John M. Drake

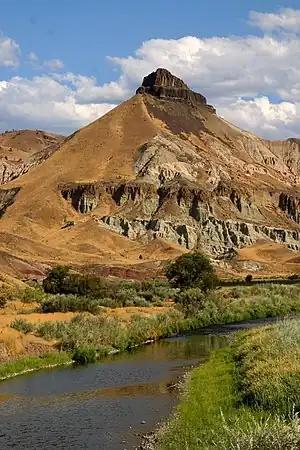
Sheep Rock in John Day Fossil Beds

During an expedition to resupply Army posts in eastern Oregon, Drake discovered fossilized bones in the hills southwest of Sheep Rock in the upper John Day basin. On July 19, 1864, Drake wrote to Thomas Condon about his discovery. On his way back to Fort Dalles, Drake loaded empty wagons with fossils to deliver to Condon. Condon, a pastor living at Fort Dalles, had an active interest in the natural sciences. Based on Drake's directions, Condon explored the area that is now the John Day Fossil Beds National Monument.